University of Toronto Mississauga buildings

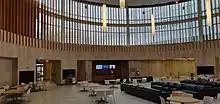
The rotunda of the Innovation Complex

The Innovation complex was opened in September 2014 as an expansion to the Kaneff Centre. The expansion provided 6,300 square metres (67, 800 sq ft) of additional space and placed a large rotunda in the middle of the Kaneff Centre. The expansion cost $35 million, $10 million of which came from a grant from the city of Mississauga. The Innovation Complex is certified as LEED Silver.